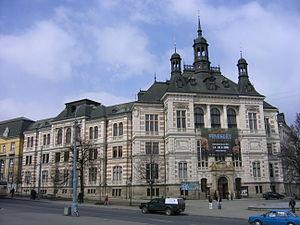
Georges Kars, pseudonyme de Georg Karpeles, ou Jiri Karpeles, dit aussi Georges Karpeles, né le 2 mai 1880, selon d'autres sources 1882 à Kralupy, et mort le 5 février 1945 à Genève, est un peintre tchécoslovaque dont la carrière se situe principalement en France.